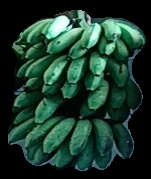
Variety: rasbale
Grade: grade2